Sekula Drljević

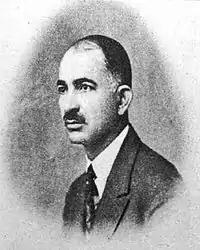
Sekula Drljević,

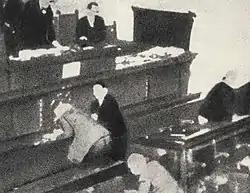
Drljević attempted to dissuade Stjepan Radić from attending a session of the Yugoslav parliament prior to his assassination there in 1928 (pictured).

Sekula Drljević was born on 7 September 1884 in the village of Ravno, near the town of Kolašin. Having finished law school in Zagreb and earned a doctorate degree, he became the Minister of Justice and Finance in the Kingdom of Montenegro in 1910. His brother Janko Drljević was at that time an MP from the loyalist True People's Party. Drljević also became an MP, and also served as a minister in King Nikola's cabinet during the Balkan Wars (1912–13), and was renowned for his rhetorical skills.